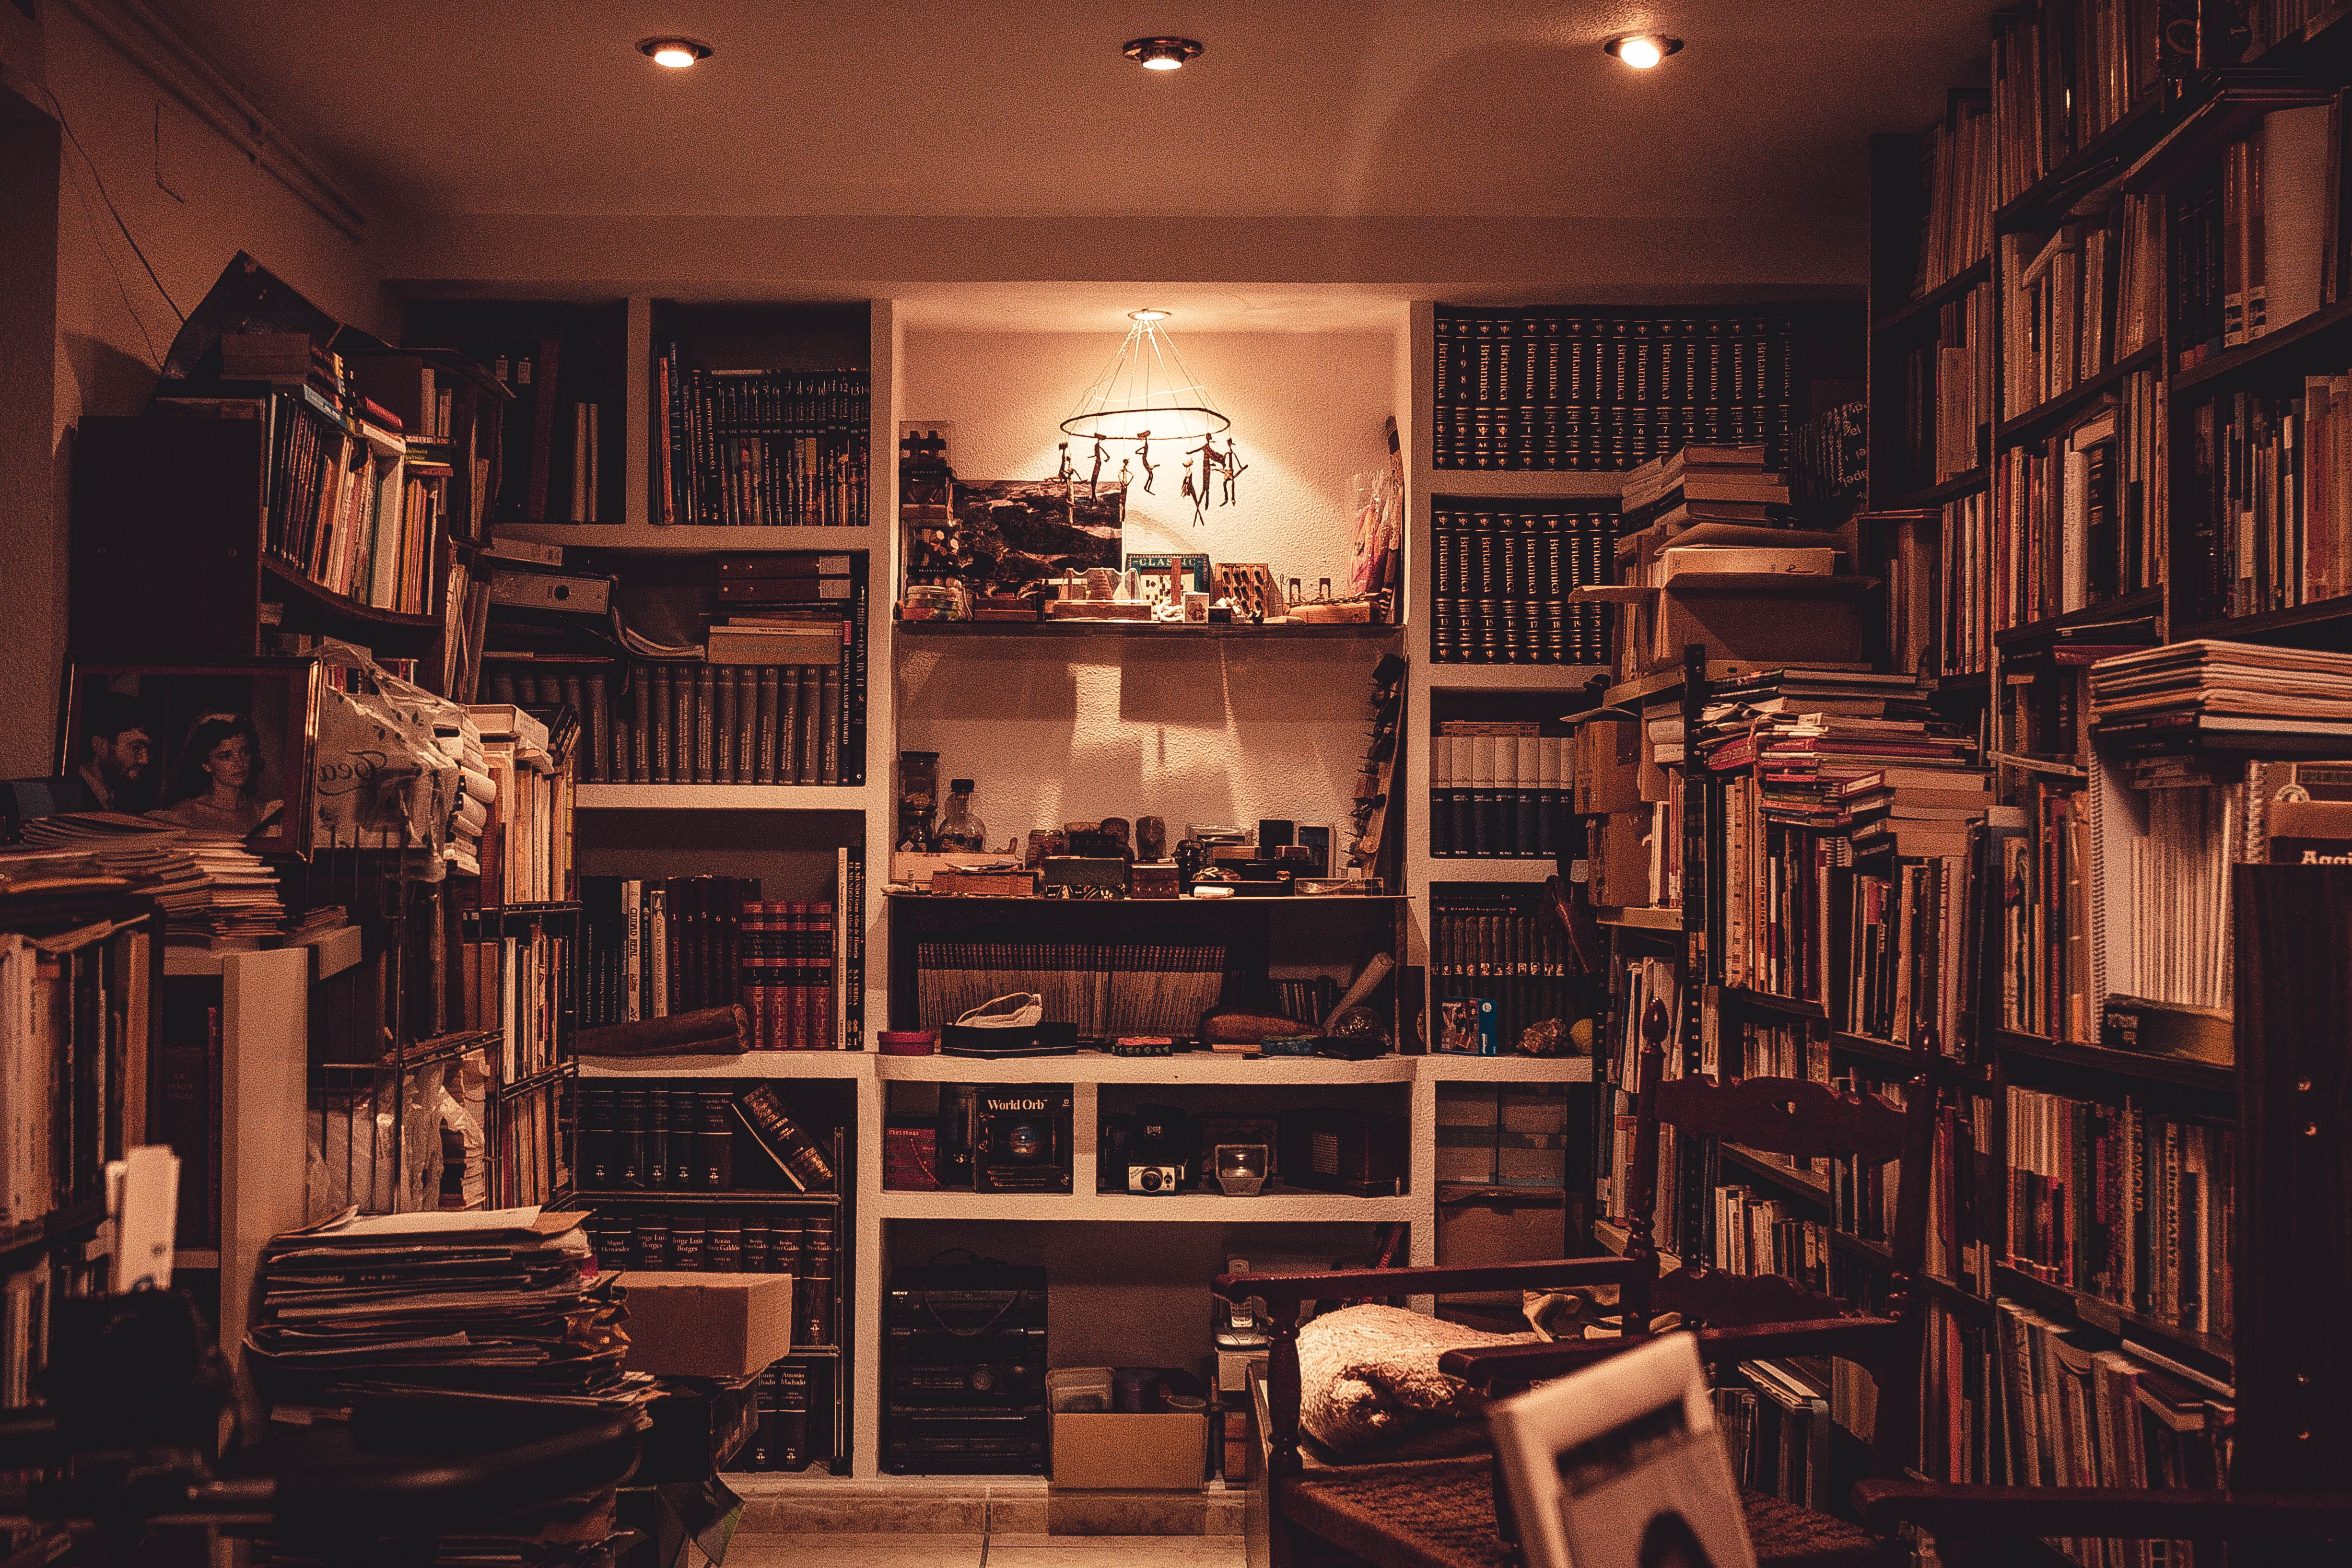
furniture, interior design, wood